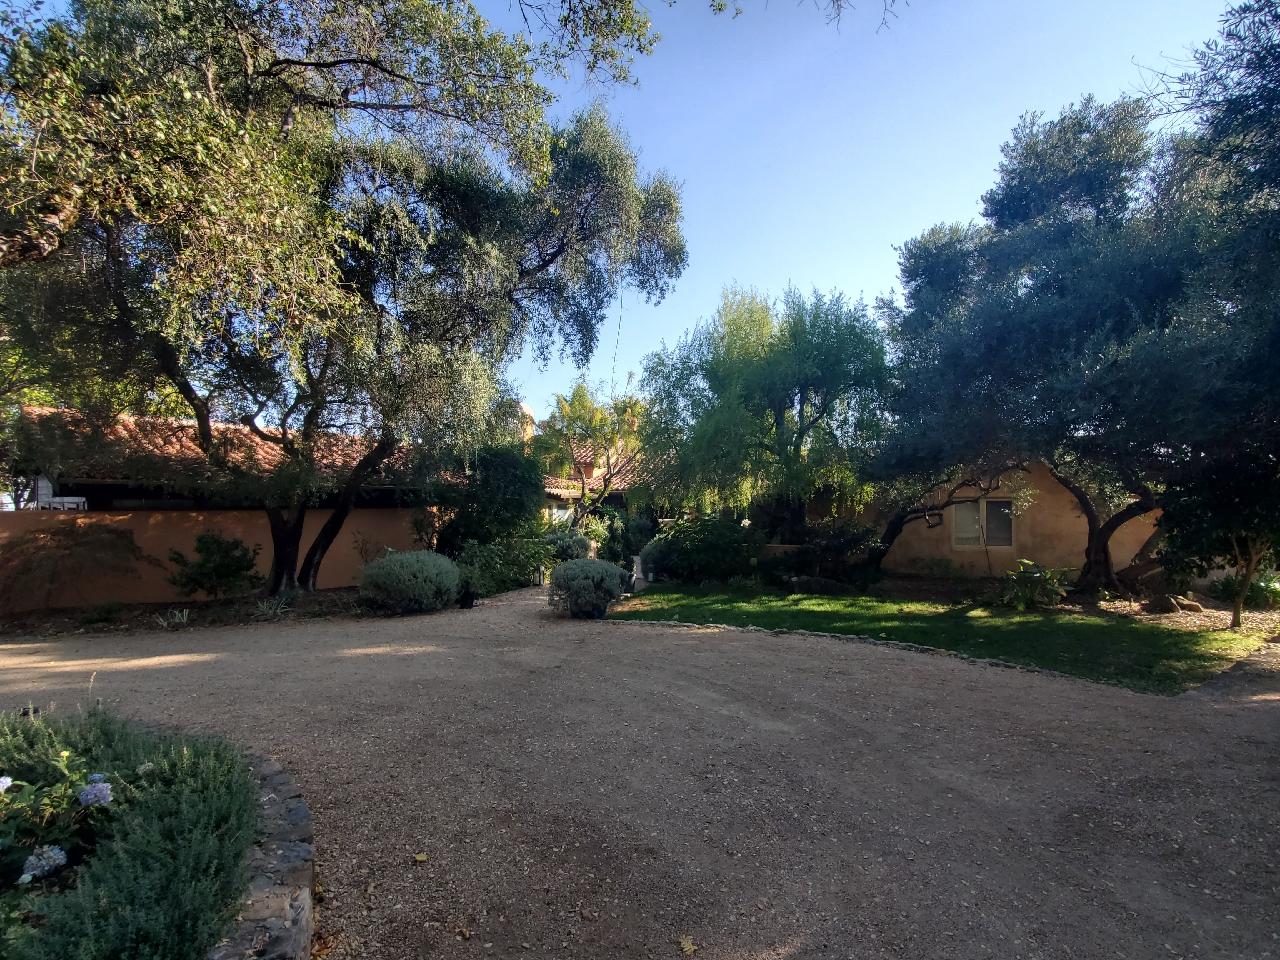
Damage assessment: no_damage